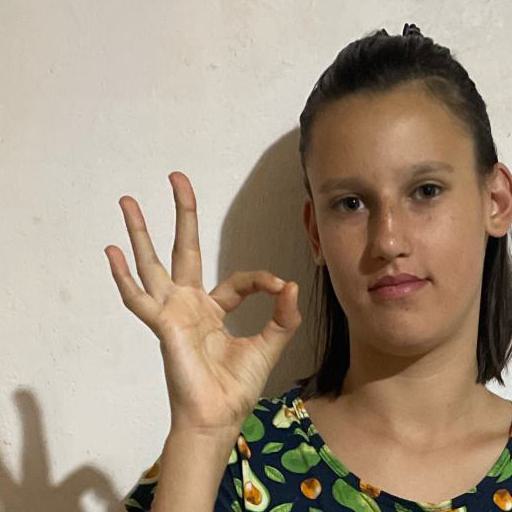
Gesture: ok